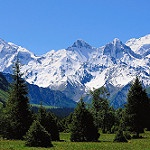
Scene: Outdoor